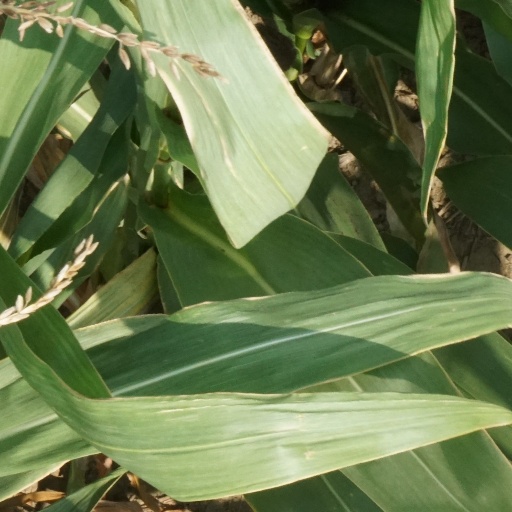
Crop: maize; corn